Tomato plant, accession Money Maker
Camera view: vertical (180 deg); turntable rotation: 150 degrees
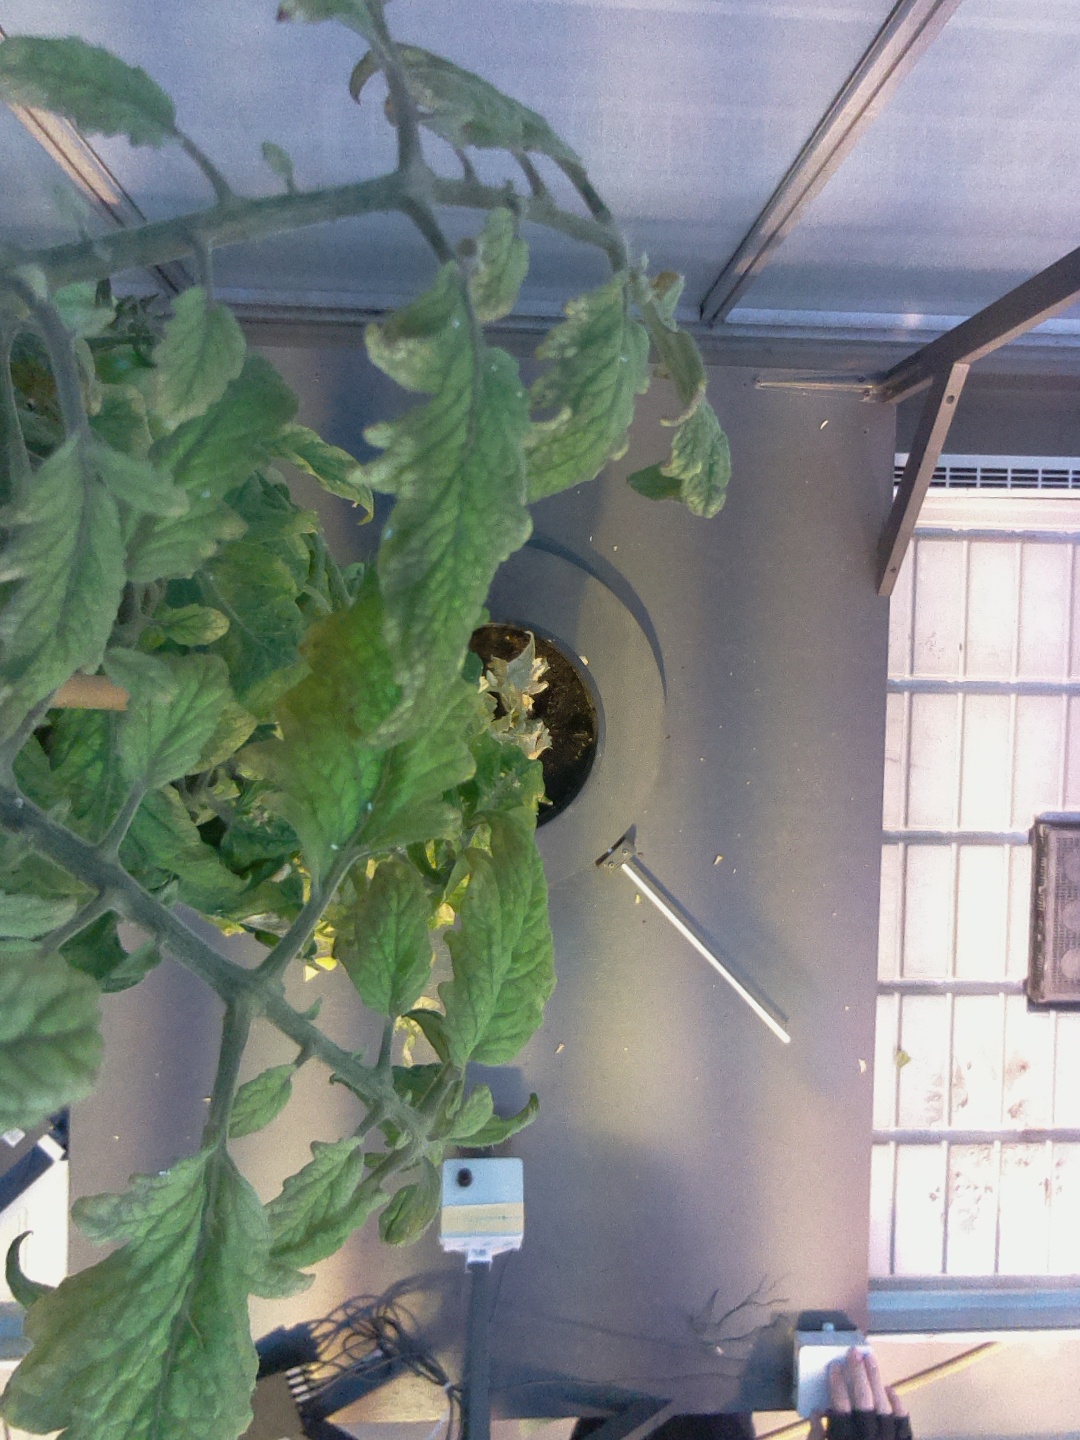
BBCH growth stage 79: 90% -100% of final fruit size